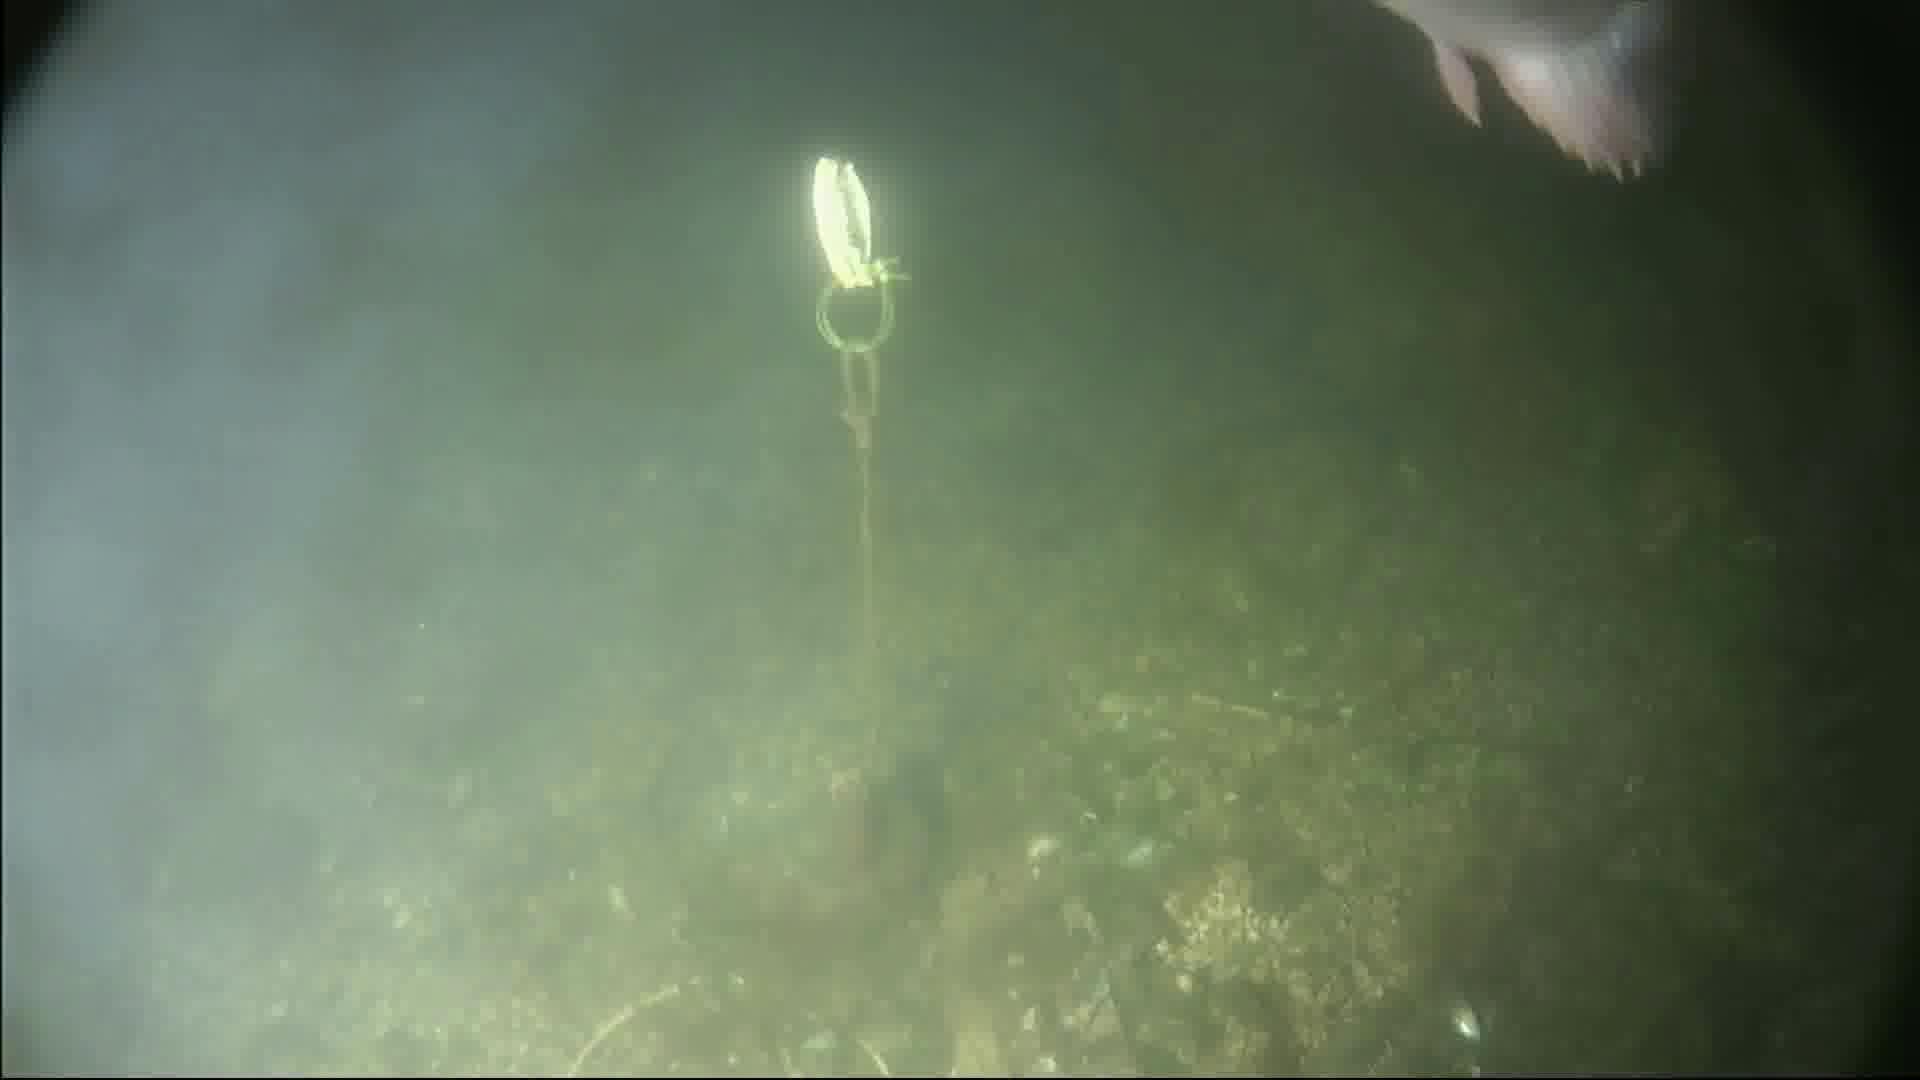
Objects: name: fish
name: crab